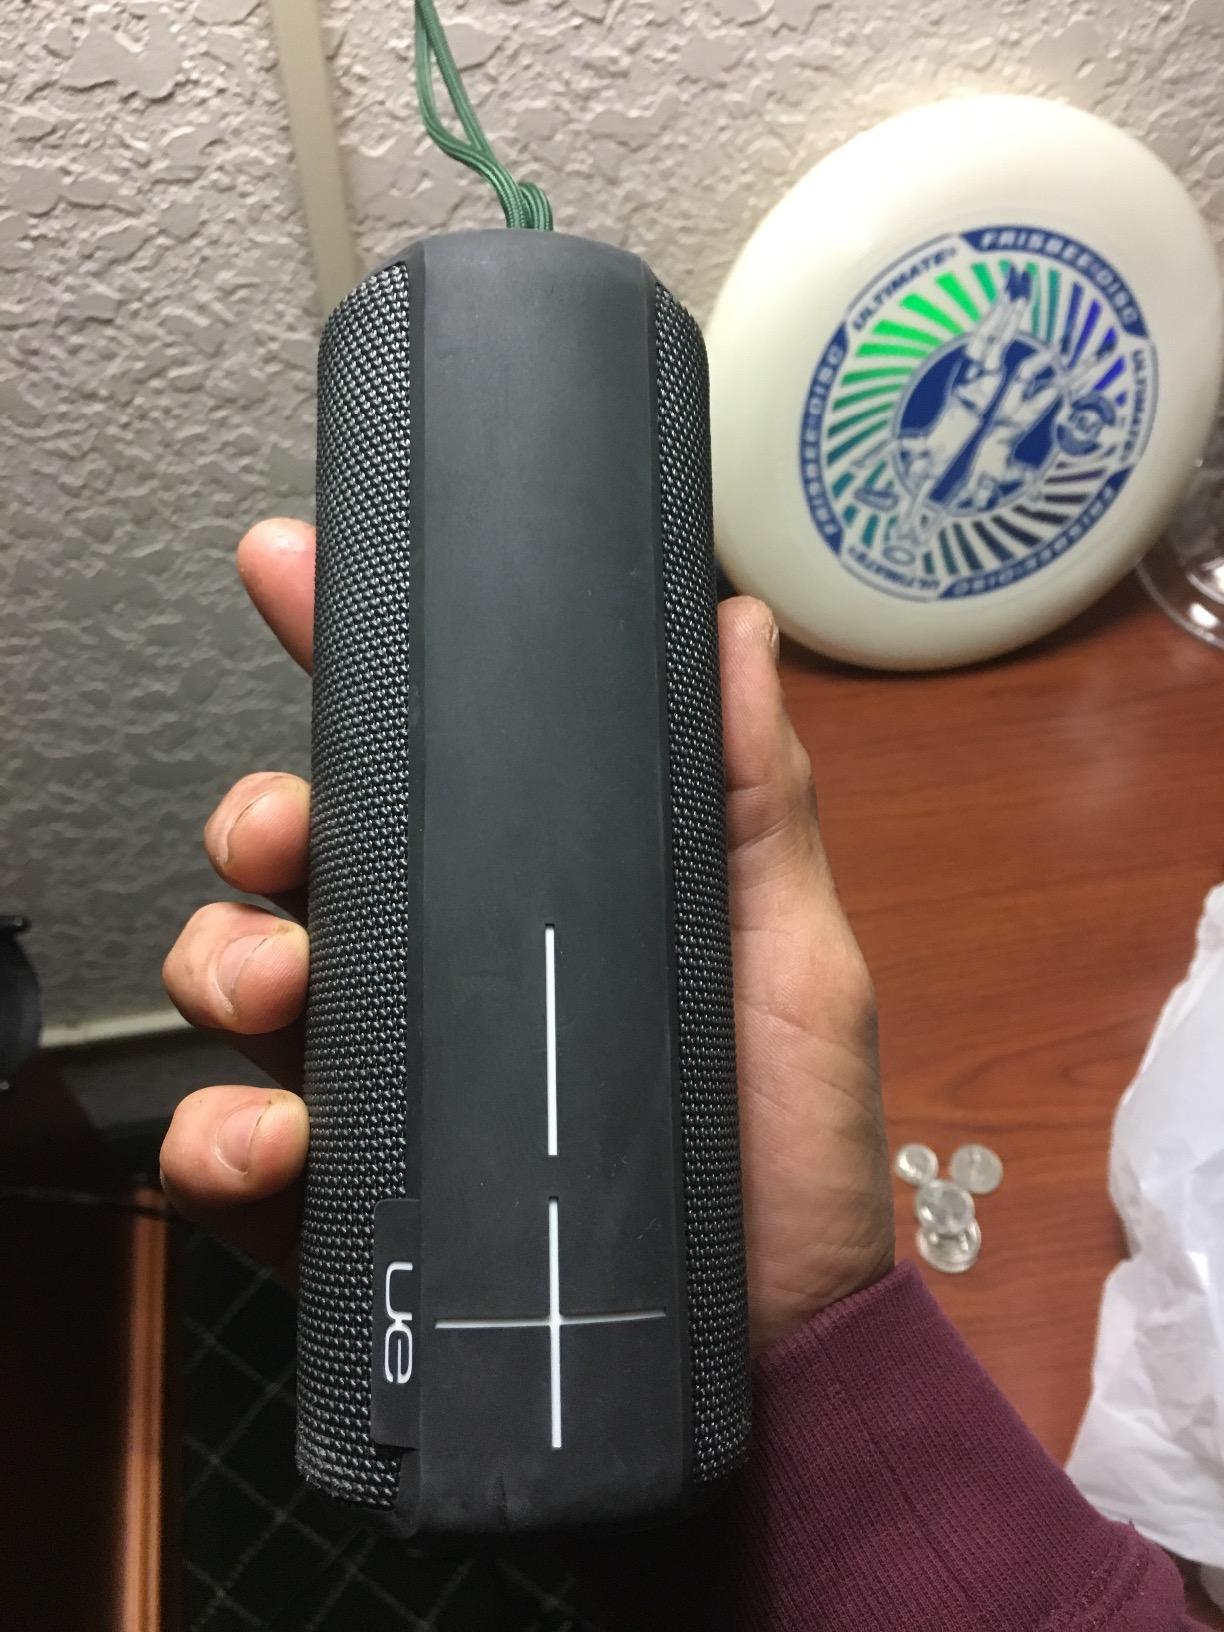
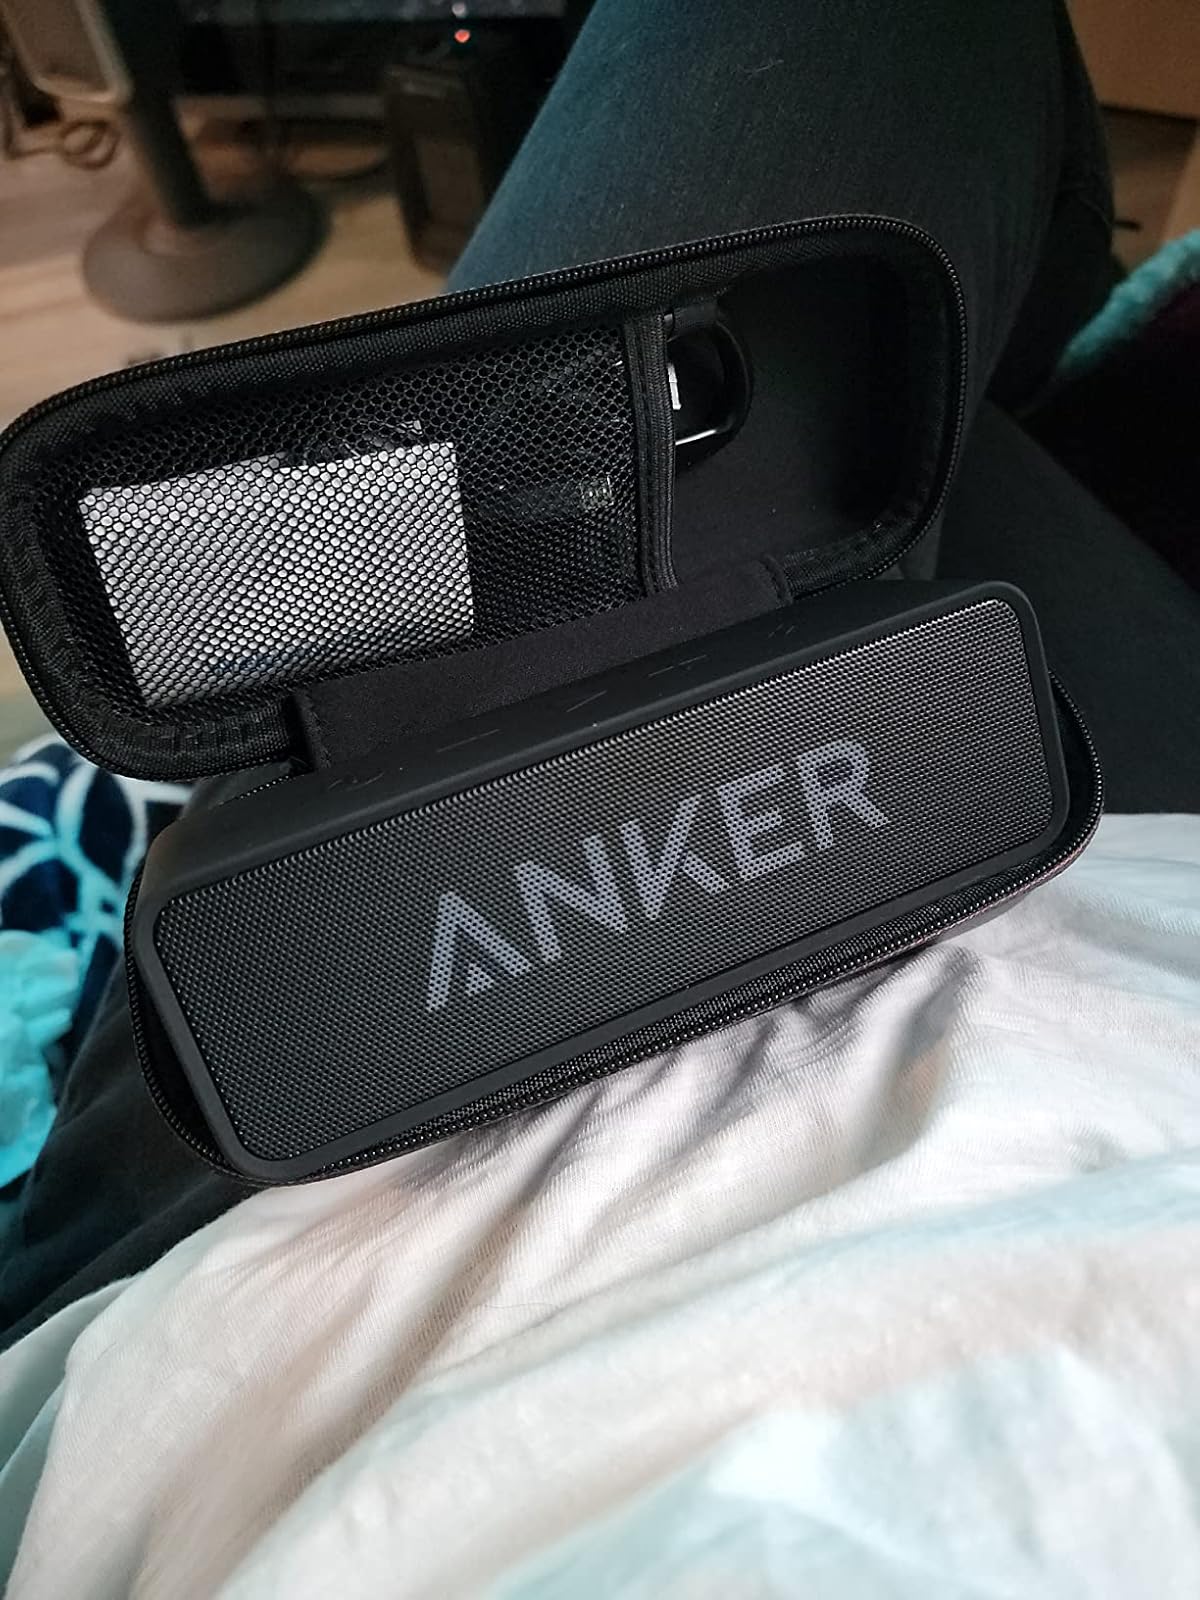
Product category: speaker
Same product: no